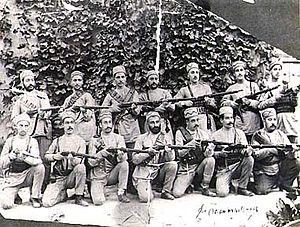
Sardar Assad Bakhtiari, ou Haj Ali-Gholi Khan, Sardar Asad II, est un révolutionnaire iranien, chef de la tribu des Haft Lang Bakhtiari.